Allianz vun Humanisten, Atheisten an Agnostiker

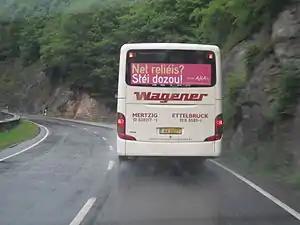
Bus campaign Luxembourg, spring 2011:"Not religious? Stand up for it!"

One of the first bigger actions of the AHA was the independent initiative of a poster action in spring 2011, in the frame of the globally held Atheist Bus Campaign. Having chosen the slogan "Net reliéis? Stéi dozou!" ("Not religious? Stand up for it!") it sought to persuade people to no longer hide their nonbelief in religious ideas, but to publicly stand up for it. The campaign led to a heated debate on free speech versus religious discrimination, with some people calling for the campaign to be suspended. Parliamentarians from The Greens, The Left, the LSAP and the Democratic Party asked Transport Minister Claude Wiseler whether, and if so why, the campaign would be interrupted. Because the campaign fell within the constitutionally enshrined freedom of expression, however, the government would not have been able to prohibit it; only the transport companies could refuse or cancel advertisements, and they saw no reason to do so.